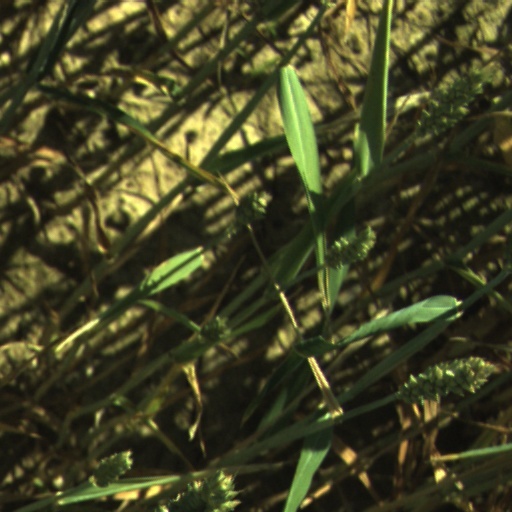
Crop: wheat